Brett Graves

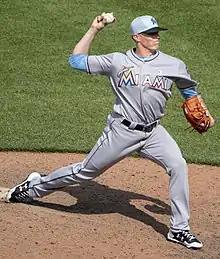
Graves with the Miami Marlins in 2018

Brett Thomas Graves (born January 30, 1993) is an American former professional baseball pitcher. He played in Major League Baseball (MLB) for the Miami Marlins in 2018.